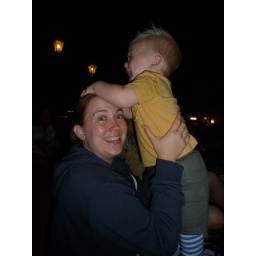
I'll have the best seat in the house